Dimitris Dimitrakos

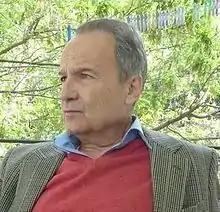
Dimitris Dimitrakos in 2011

Dimitris Dimitrakos (born 1936) is a Greek philosopher, currently Professor Emeritus of Political Philosophy in the Philosophy of Science Department of the University of Athens.